Kazakhstan

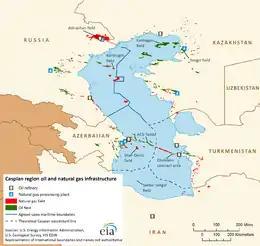
Kazakhstan has one of the largest proven oil reserves in the Caspian Sea region.

On 29 November 2003, the Law on Changes to Tax Code which reduced tax rates was adopted. The value added tax fell from 16% to 15%, the social tax, payable by all employers, from 21% to 20%, and the personal income tax from 30% to 20%. On 7 July 2006, the personal income tax was reduced even further to a flat rate of 5% for personal income in the form of dividends and 10% for other personal income. Kazakhstan furthered its reforms by adopting a new land code on 20 June 2003, and a new customs code on 5 April 2003.